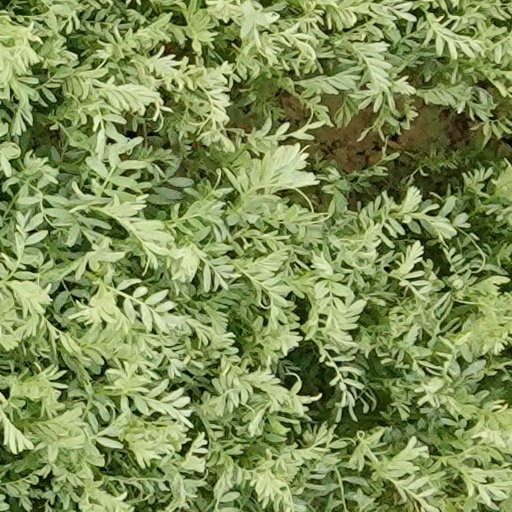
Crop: wheat